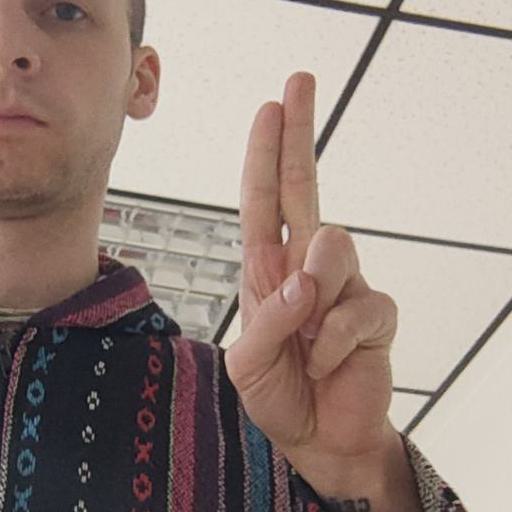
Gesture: two_up